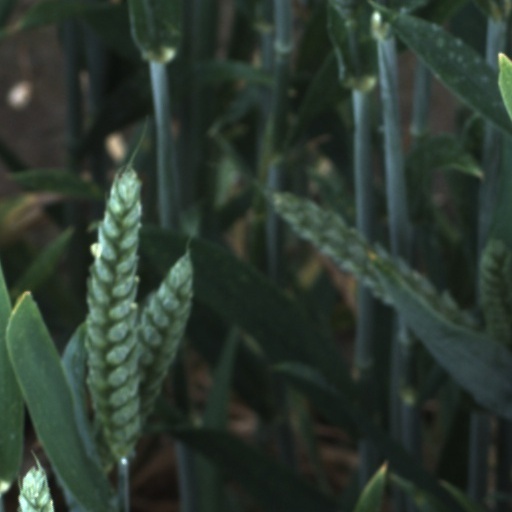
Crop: wheat